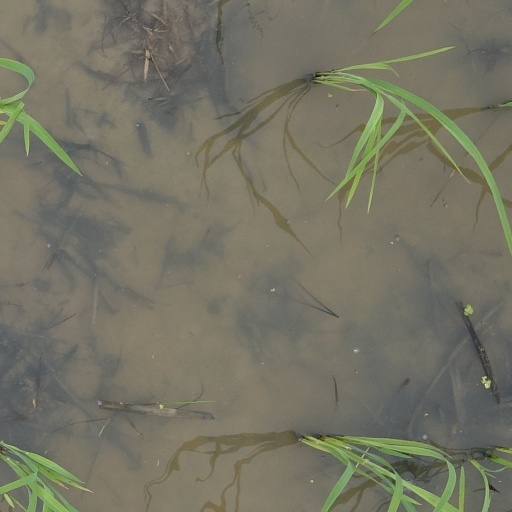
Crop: rice